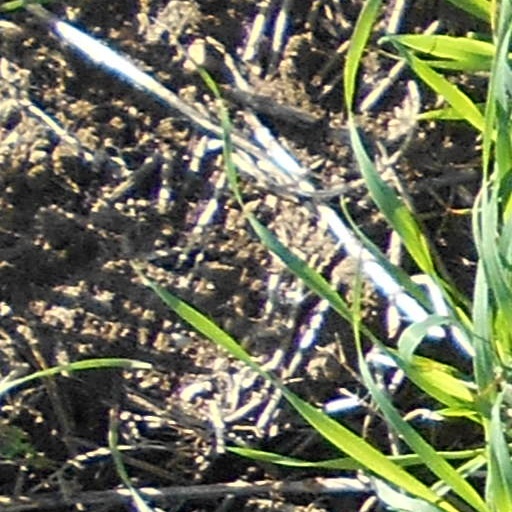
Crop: wheat